Bessie Love

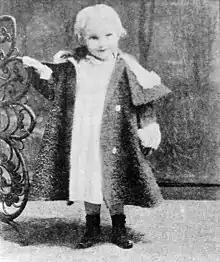
Horton as a child in Texas

Love was born Juanita Horton in Midland, Texas, to John Cross Horton and Emma Jane Horton ("" Savage). Her father was a cowboy and bartender, while her mother worked in and managed restaurants. She attended school in Midland until she was in the eighth grade, when her family moved to Arizona, New Mexico, and then to California, where they settled in Hollywood. When in Hollywood, her father became a chiropractor, and her mother worked at the Jantzen's Knitwear and Bathing Suits factory.